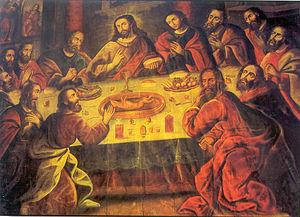
Le cochon d'Inde est un rongeur de taille moyenne, appartenant à la famille des Caviidae et originaire d’Amérique Latine. C'est l'espèce domestiquée issue du cobaye sauvage appelé Cavia aperea.